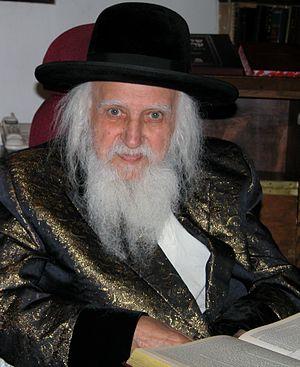
Menashe Klein est un Rebbe hassidique américain, survivant d'Auschwitz, et un des "enfants de Buchenwald" avec Naphtali Lau-Lavie, Israel Meir Lau et Elie Wiesel, et un décisionnaire.
Le Préventorium d'Écouis, situé à Écouis est le lieu de transit mis à la disposition de l'Œuvre de secours aux enfants l'OSE, le 6 juin 1945, par le gouvernement français, où 426 enfants revenant de déportation, les Enfants de Buchenwald vont pouvoir se rétablir des conséquences de la guerre.